Alliance for Responsible Citizenship

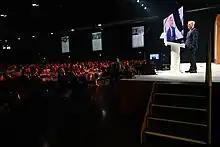
Kevin McCarthy addresses the conference, 2023.

The group's first conference was held in Greenwich, London, 30 October – 1 November 2023. The platform had 100 speakers, with delegates from 71 nations said to number between 1,000 and 1,500. The journalist Fraser Nelson of "The Daily Telegraph" described it as one of the "largest gatherings of the global centre Right in recent British history".